Halasi

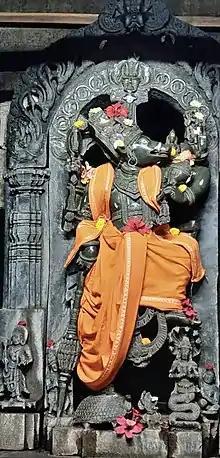
The image of Vishnu is his incarnation as Varaha inside the Varāha Narasiṃha temple at Halsi

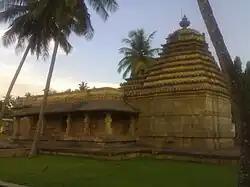
Bhuvaraha Narasimha temple Halasi, Karnataka

This temple is under the protection of the Archaeological Survey of India and appears in the List of Monuments of National Importance in Belgaum district. Traditions noted in the nineteenth century ascribe its construction to Jakhnācāraya. This appears to refer to the popular hero Amarashilpi Jakanachari. A large stone tablet inside the temple carries an inscription over sixty lines in two parts that record gifts in different years. The first is dated 1169 ("Kali Yuga" 4369) and registers the gift of a village by the sixth Goa Kadamba Permādi or Shivchitt (1147-1175) to Brahmins for the performance of rites to the holy Narasiṃha whose shrine had been established in the pure city of Halsi by Mātāyogi. The second inscription belongs to Vijayāditya II and is the only inscription of his reign. Dated 1171–72 ("Kali Yuga" 4272–73) in the twenty-fifth year of his reign, it records the gift of a village name Bhalaka.